Point Cook

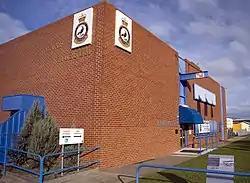
RAAF Museum – Point Cook

Point Cook Post Office opened in 1926, was renamed Point Cook R.A.A.F. Post Office in 1940, and closed in 1993. A new Point Cook office opened in 2005 subsequent to suburban development in the area.